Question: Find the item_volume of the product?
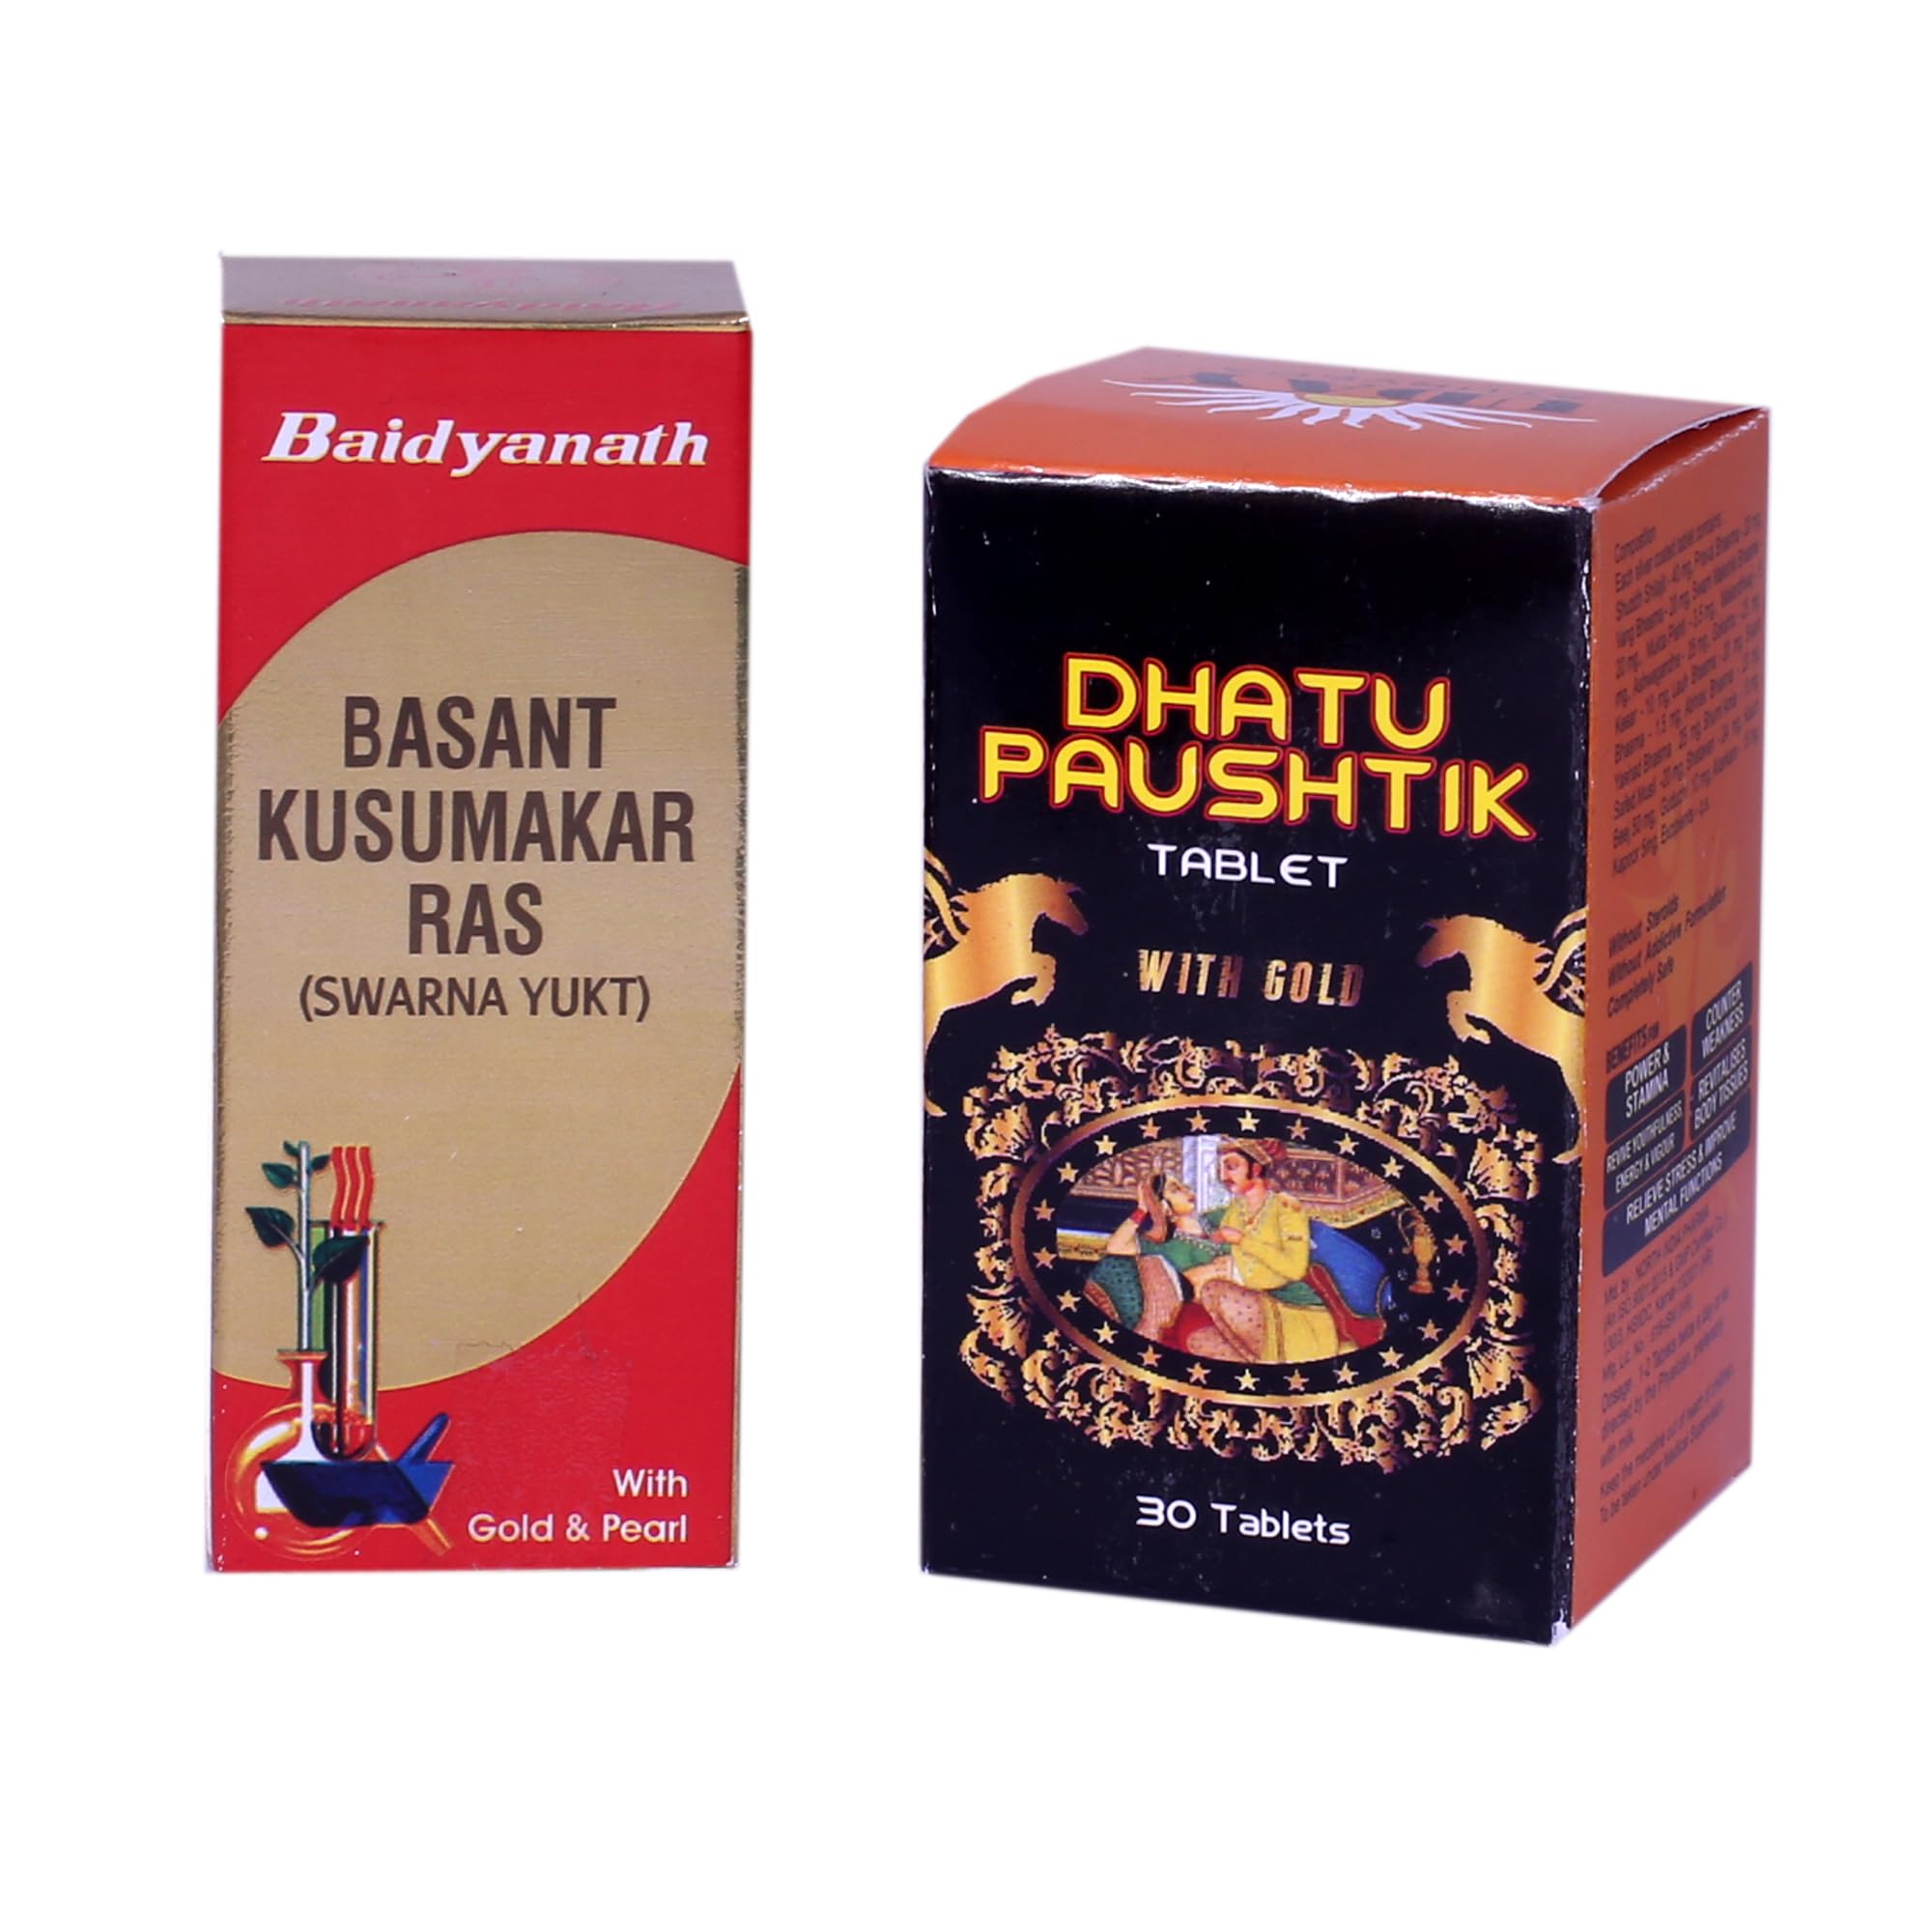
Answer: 35.0 millilitre